Hellenistic Judaism

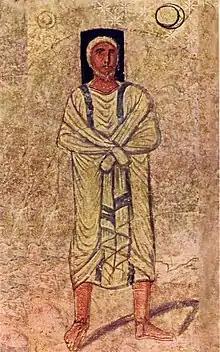
Joshua. Fresco from Dura-Europos synagogue.

Both early Christianity and early Rabbinical Judaism were far less doctrinal and less theologically homogeneous than they are today, and both were significantly influenced by Hellenistic religion and borrowed allegories and concepts from classical Hellenistic philosophy and the works of Greek-speaking Jewish authors of the end of the Second Temple period before the two schools of thought eventually affirmed their respective norms and doctrines, notably by diverging increasingly on key issues such as the status of purity laws, the validity of Christian messianic beliefs, and the use of Koiné Greek and Latin as liturgical languages replacing Biblical Hebrew.